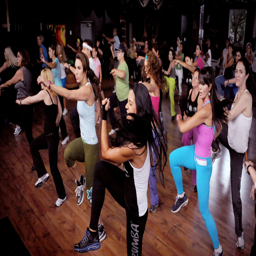
sport has landed in the valley !